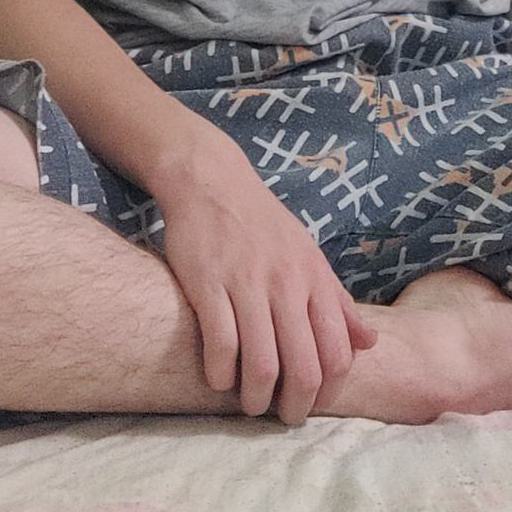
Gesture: no_gesture